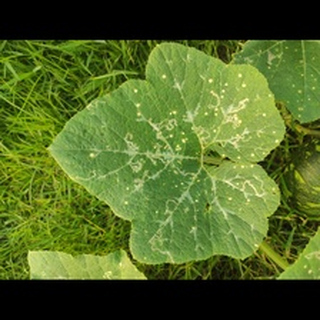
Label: pumpkin_bacterial_leaf_spot